Meister Verbrauchermarkt

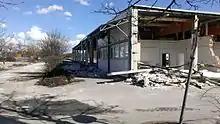
Former Meister Verbrauchermarkt in Altötting (already demolished)

In 1978, Asko Deutsche Kaufhaus AG, the predecessor to Metro AG, discovered the business and offered the owner a sum of 3 million DM; Meister accepted the offer. Upon this acquisition, Asko and its partner Deutsche SB-Kauf established MHB Handel AG, under which the supermarkets Massa, BLV and Primus were hosted. At this point in time the company already possessed 18 markets throughout north-east Bavaria. The markets continued to keep their names. In the meantime, Asko and Deutsche SB-Kauf each kept a 50% shareholding in MHB Handel AG. The location of MHB AG was Alzey. In the following years, even more markets were opened throughout Bavaria, e.g. in Altötting and Ingolstadt. In 1987 there were already 22 markets. In the meantime, the Meister Verbrauchermarkt locations were taken over in 1991 by brands belonging to MHB Handel AG, under another BLV-Markt in Neuötting.